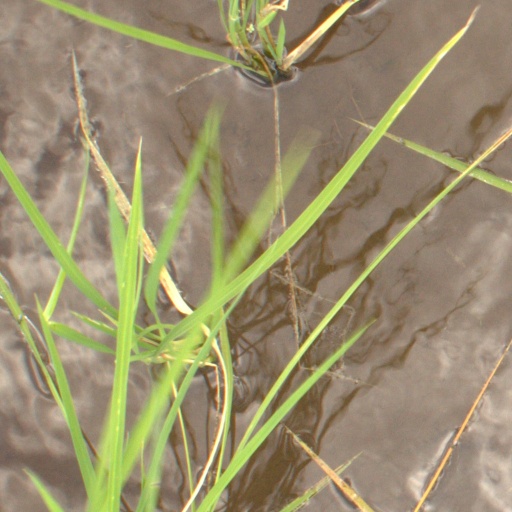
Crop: rice